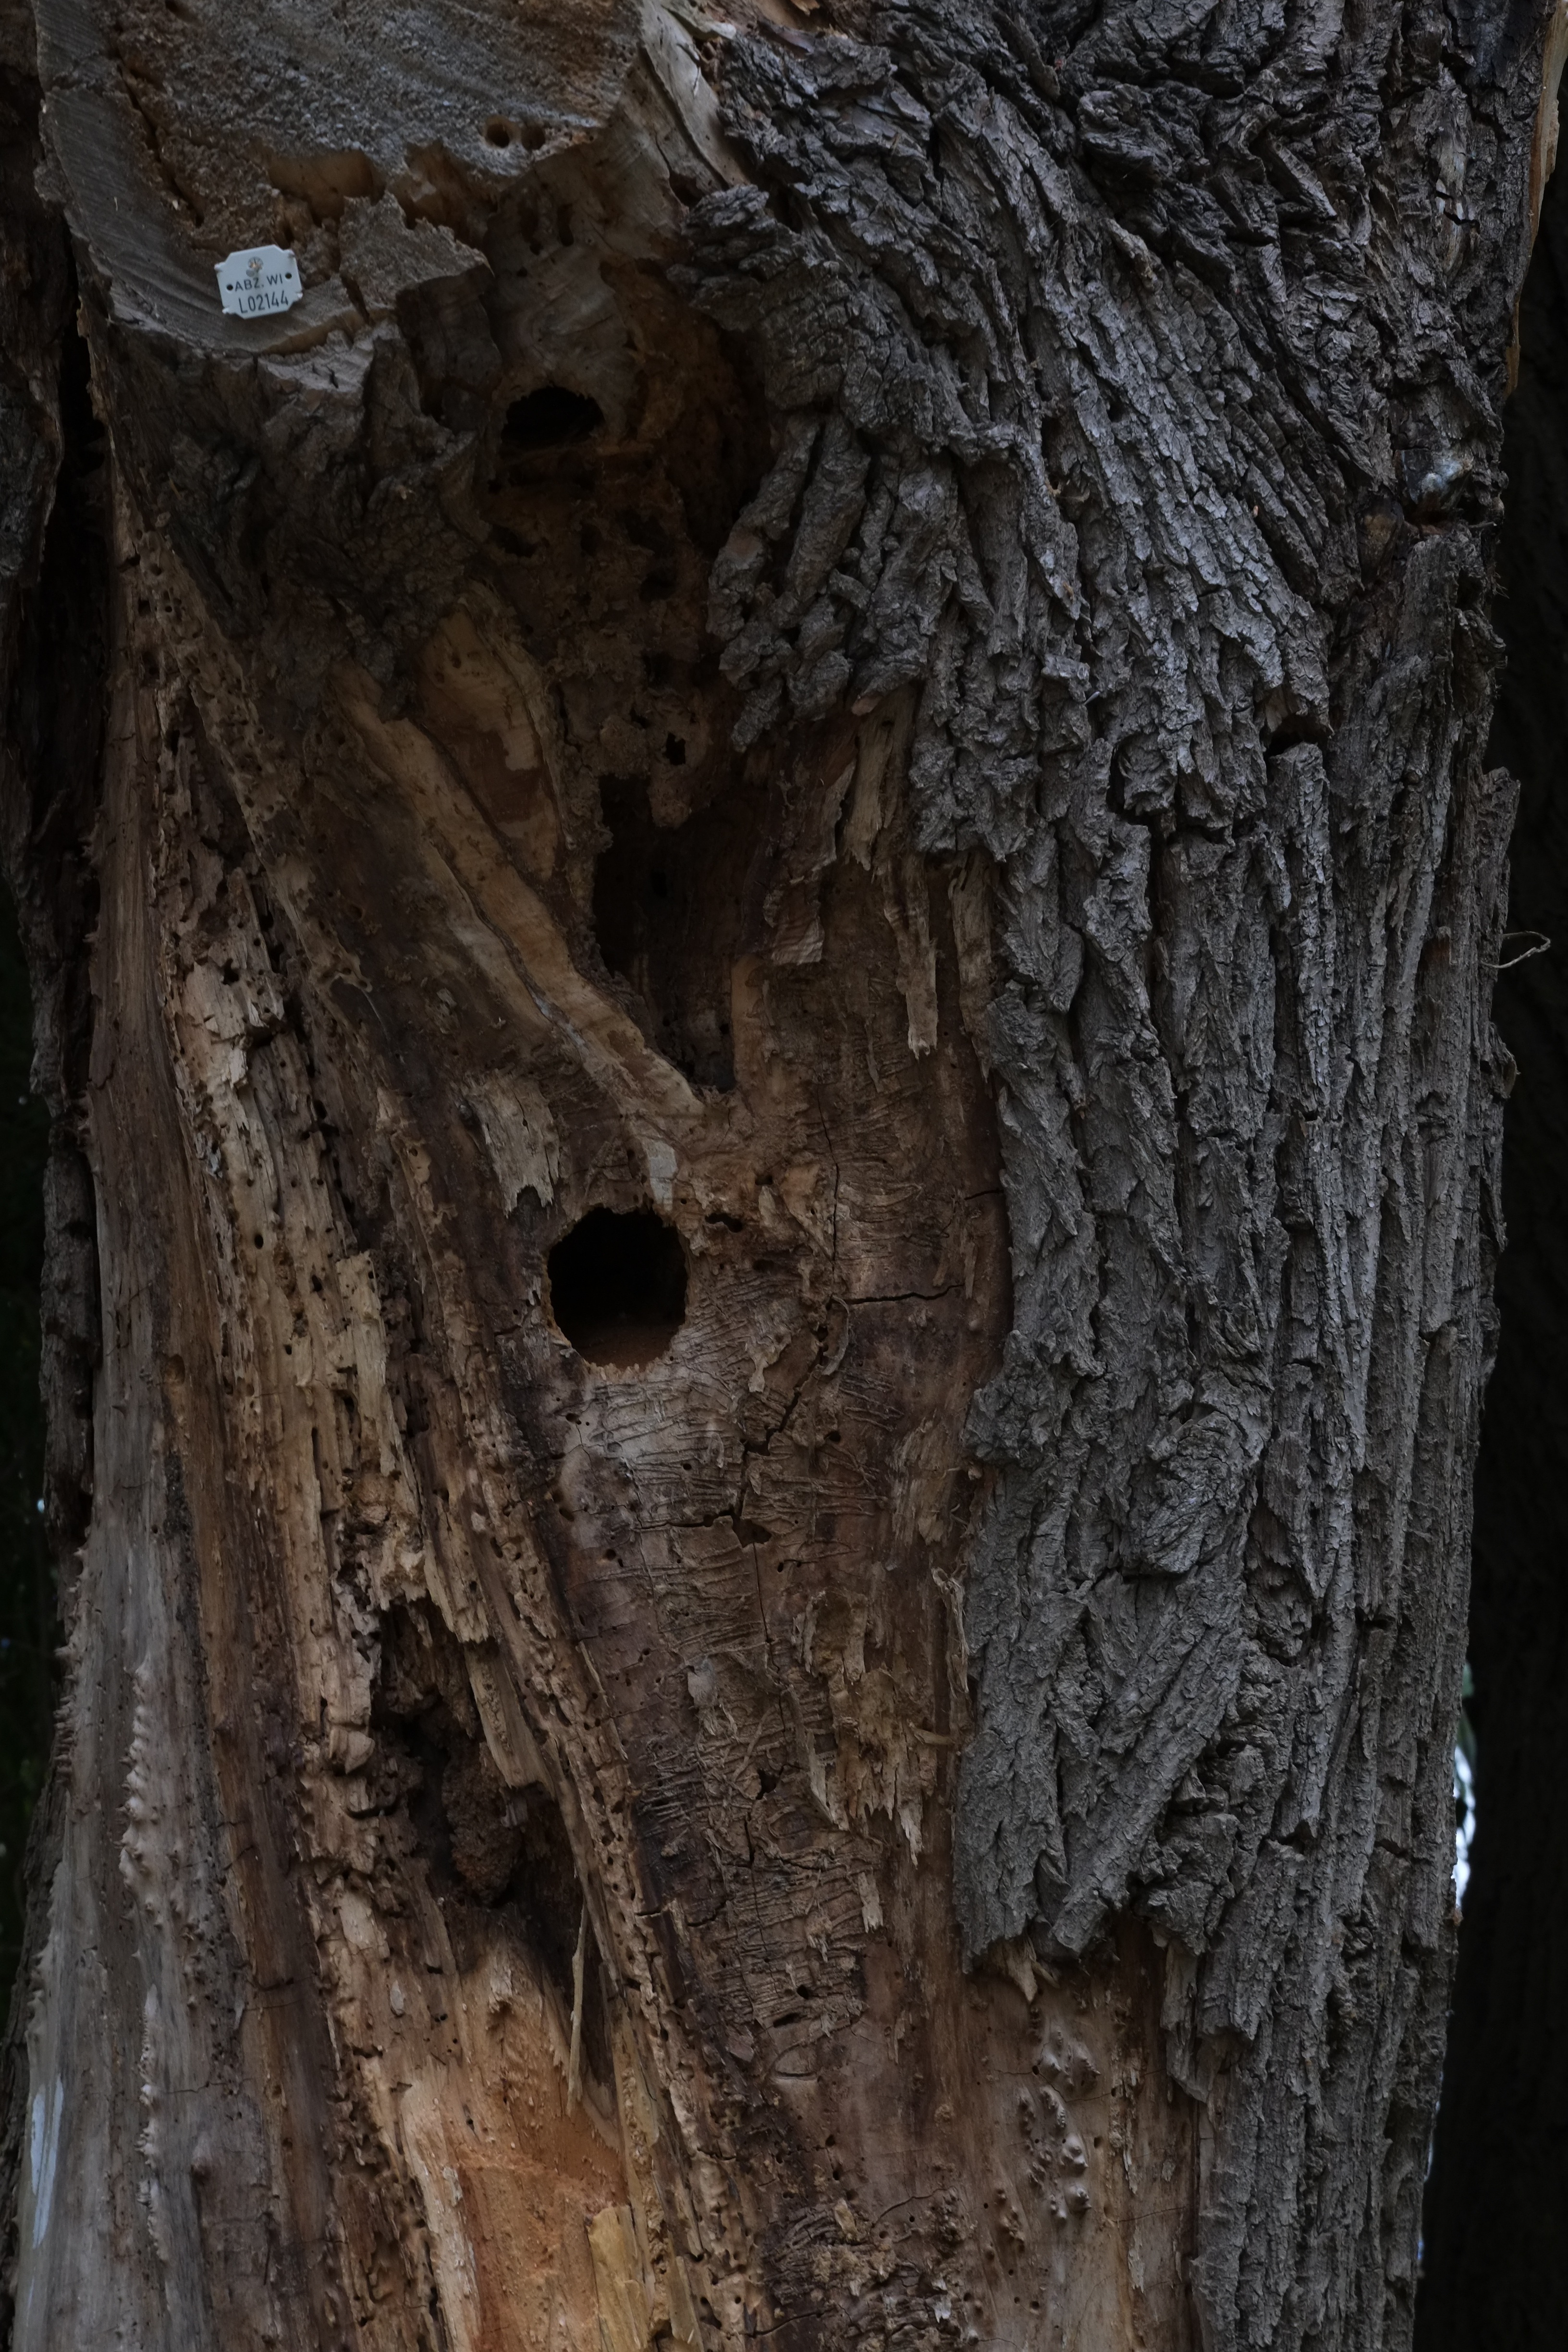
tree, nature, branch, plant, wood, trunk, old, bark, dry, log, brown, decay, dead tree, dead, death, fauna, weathered, tribe, sad, gnarled, tree stump, morsch, old tree, dead plant, dead wood, plant stem, woody plant